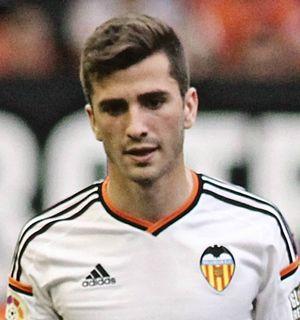
José Luis Gayà Peña, plus connu sous le nom de José Gayà, est un joueur de football espagnol né le 25 mai 1995 à Pedreguer. Il évolue au poste d'arrière gauche au Valence CF.